Lewis Baltz

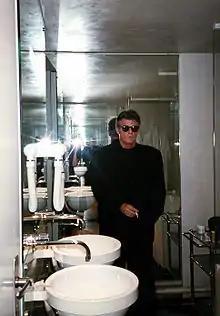
Lewis Baltz (1998) in Jean Nouvel's Amat hotel

Lewis "Duke" Baltz (September 12, 1945 – November 22, 2014) was an American visual artist, photographer, and educator. He was an important figure in the New Topographics movement of the late 1970s. His best known work was monochrome photography of suburban landscapes and industrial parks which highlighted his commentary of void within the "American Dream".